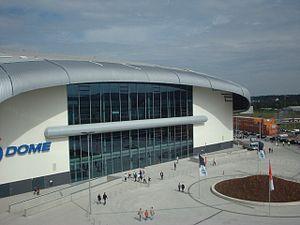
Le ISS Dome est une salle omnisports située à Düsseldorf-Rath dans le Land de Rhénanie-du-Nord-Westphalie en Allemagne. La salle est principalement utilisée pour les rencontres de hockey sur glace, de basket-ball et les concerts.